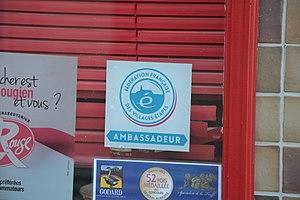
Sticker signalant une participation au programme Village-étape à Pierre-Buffière (Haute-Vienne, France).
Village étape est un label officiel français attribué à des communes de moins de 5 000 habitants situées à proximité d'un grand axe routier national, c'est-à-dire autoroutes gratuites ou nationales.